Ziba B. Oakes

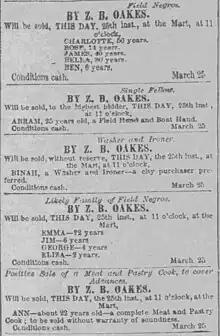
Charlotte, Rose, James, Bella, Ben, Abram, Binah, Emma, Jim, George, Eliza, Ann, for sale at the Mart, by Z.B. Oakes ("Charleston Mercury", March 25, 1862)

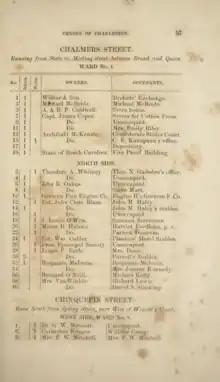
No. 6 - Brick - Ziba B. Oakes - Unoccupied - No. 8 - Brick - Ziba B. Oakes - Slave mart - "Chalmers Street," 1861 census of Charleston, page 57

A 2020 biography claimed that by 1860 Oakes "was the most prosperous of Charleston's approximately 40 slave traders." In 1860, on the eve of the American civil war, his occupation was again listed as broker, and he owned real estate valued at , and he had a personal estate valued at . In the 1861 Charleston city directory, Z.B. Oakes lived at 59 Beaufain, and his slave mart was located at 7 and 9 Chalmers.